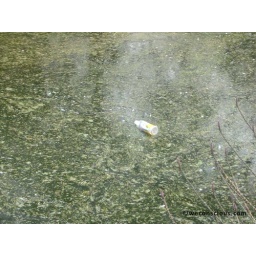
Discarded bottle in a water body at National Zoological Park, New